Álava

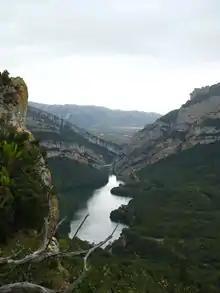
Sobrón, next to the Ebro river

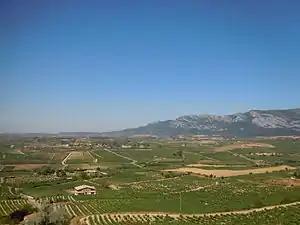
The Rioja Alavesa

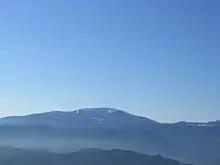
Gorbea, Álava's highest mountain

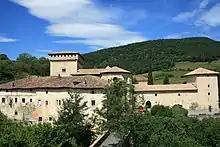
Quejana monastery in Ayala

The Arab invasion of the Ebro valley in the eighth century, many Christians of the Diocese of Calahorra sought refuge in areas further north free of Arab rule. The diocese called Álava or Armentaria was established in 870 on territory split off from the Diocese of Calahorra. From then until the 11th century the names of several bishops of this see are recorded, the best known being the last, Fortún, who in 1072 went to Rome to argue before Pope Alexander II in defence of the Mozarabic Rite, which King Alfonso VI of León and Castile had decreed should be replaced by the Roman Rite.